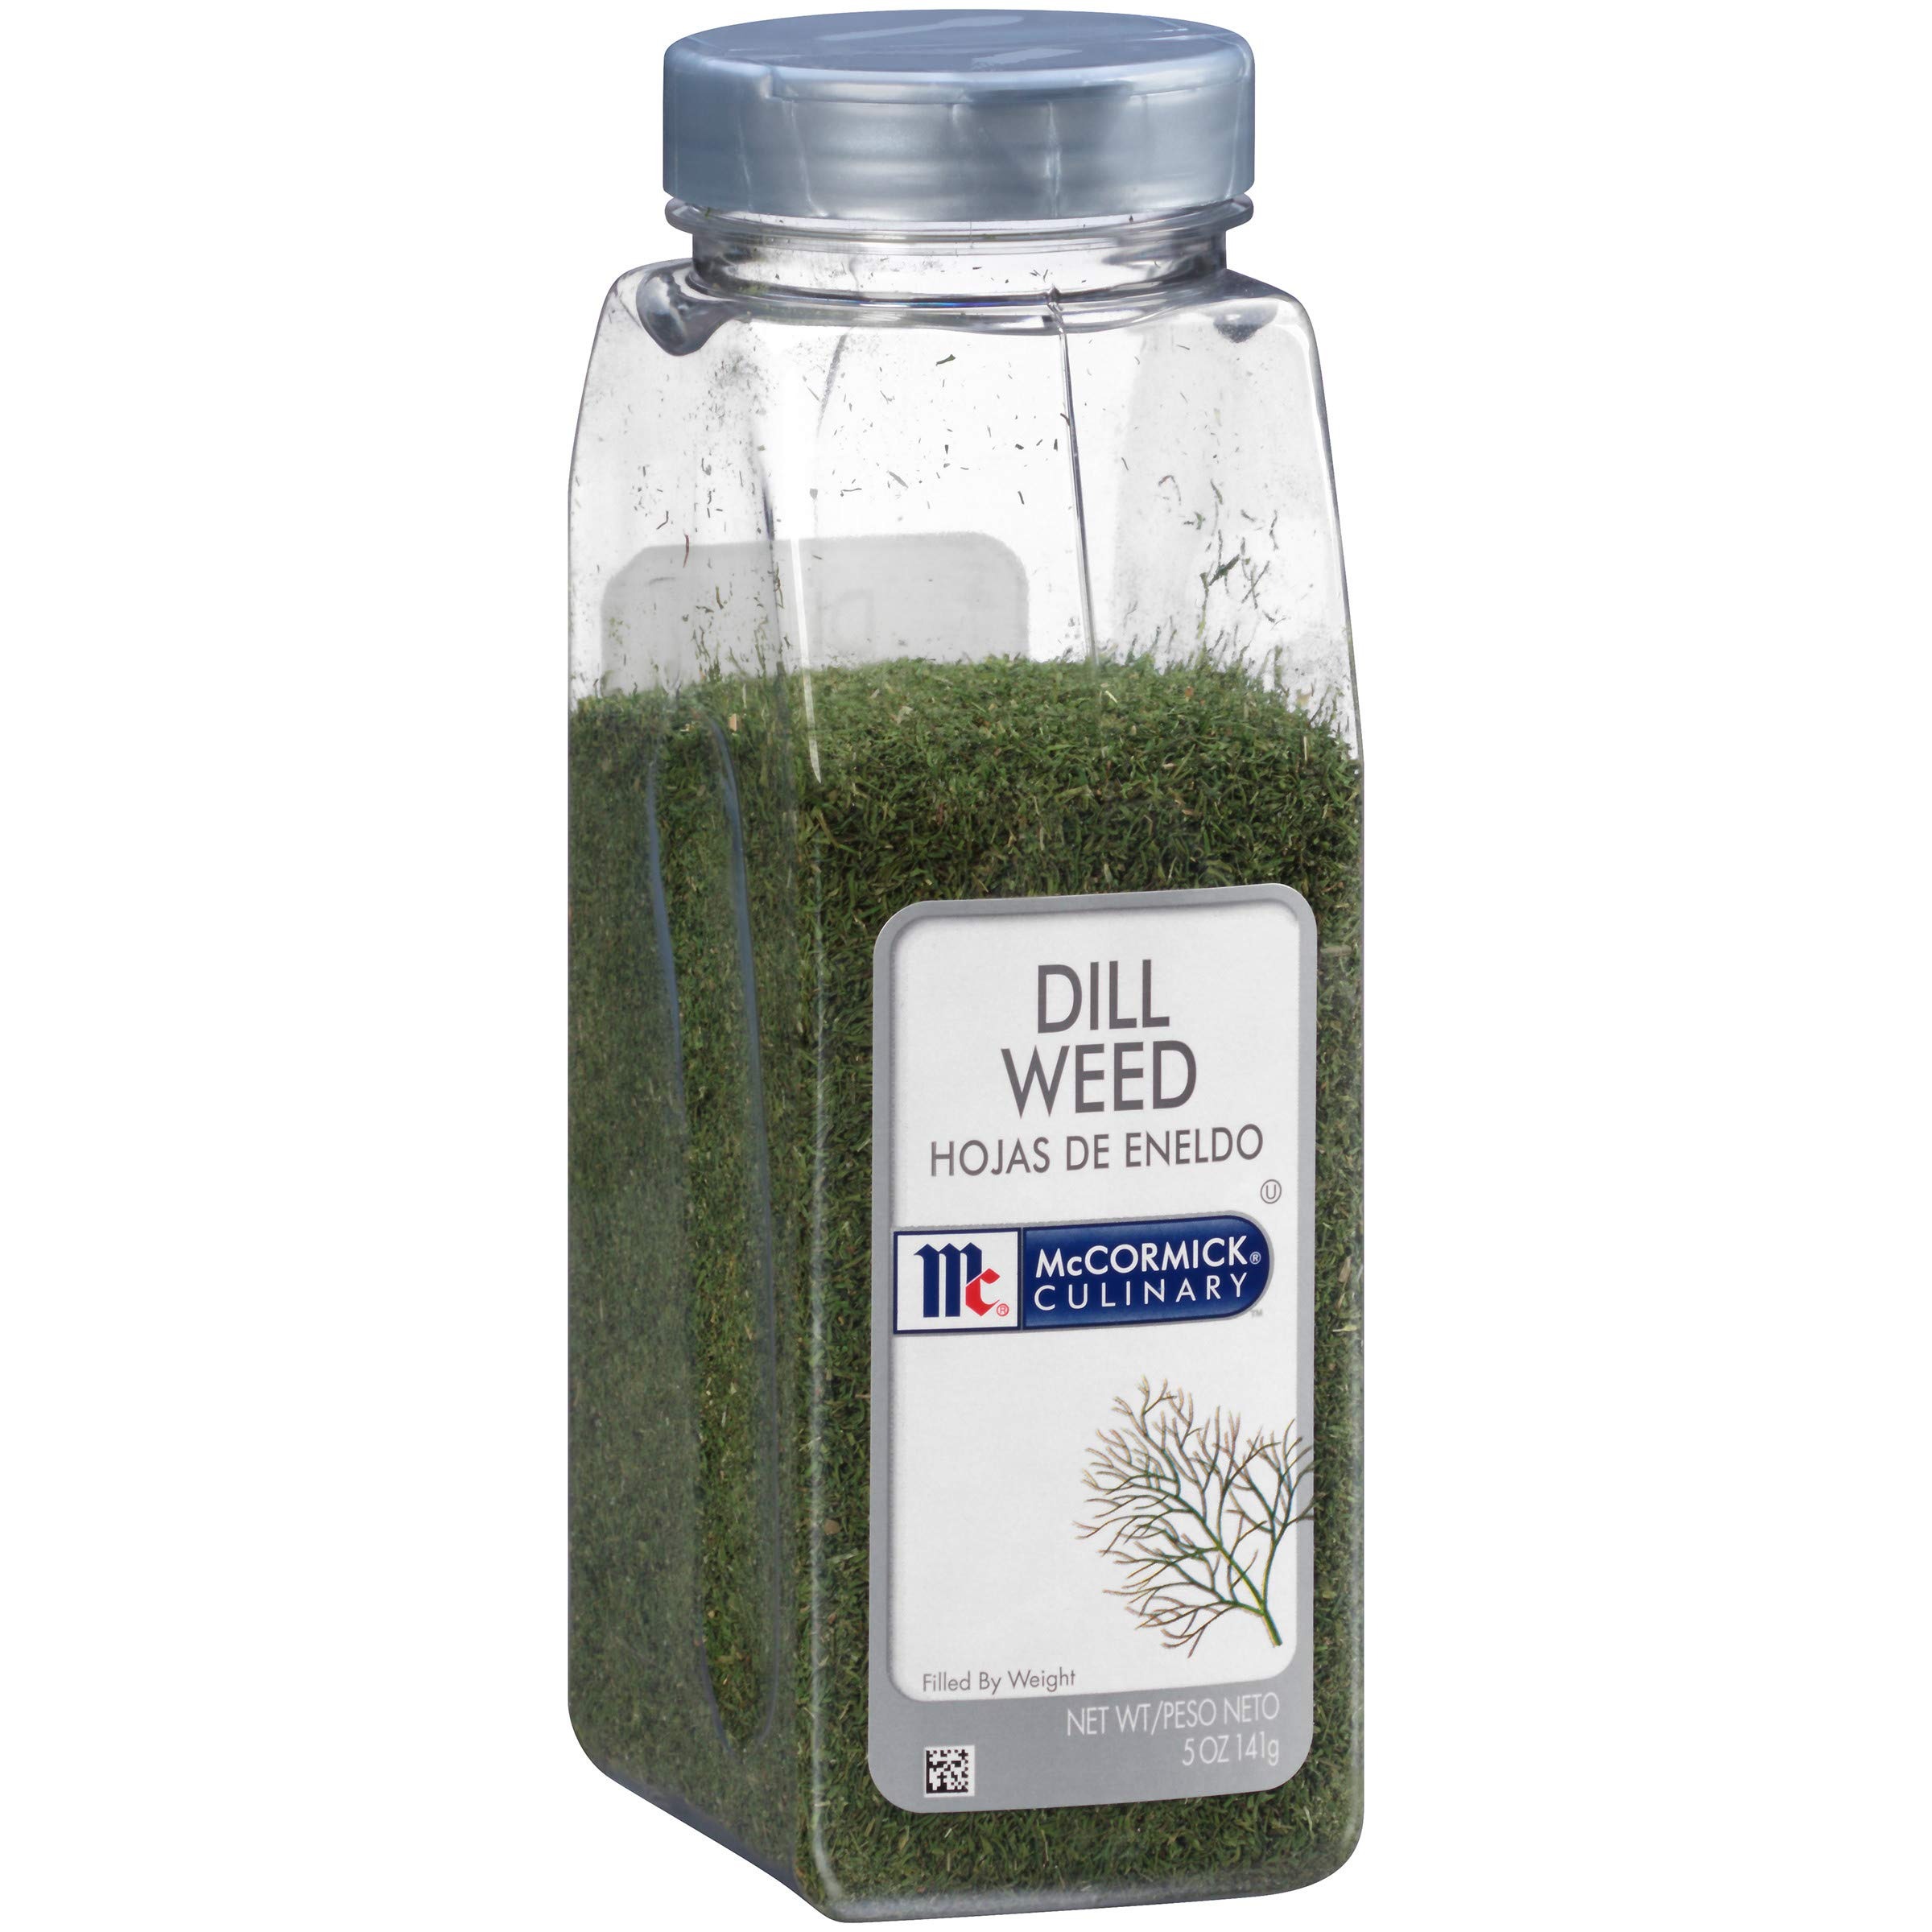
Item Name: McCormick Culinary Dill Weed, 5 oz - One 5 Ounce Container of Dried Dill Weed Seasoning For Back of House Use, Best in Stuffings, Dips, Soups, Seafood and More
Bullet Point 1: SWEET, VIBRANT FLAVOR: McCormick Culinary Dill Weed has hints of licorice with a sweet, tea-like flavor for adding taste and aroma to various dishes; perfect for pickles, seafood, eggs and meats
Bullet Point 2: HIGH QUALITY: Can be used in recipes that need a more subtle flavor than whole dill seed; achieve subtle, scrumptious results with ease when you use high-quality, carefully sourced dried dill
Bullet Point 3: MADE FOR CHEFS: Available in 5-ounce containers that are perfect for keeping on-hand at your restaurant; always have the ingredients you need in stock and ready for use in your commercial kitchen
Bullet Point 4: VERSATILE: Use dried dill weed in seafood entrees, soups, dips and stuffing; this versatile herb is ideal for various recipes; let dill weed earn its place in your spice rack with an array of uses
Bullet Point 5: A BRAND YOU CAN TRUST: McCormick Culinary's Dill Weed is kosher with no added MSG; garnish recipes confidently while accommodating your guests' dietary needs and using delicious herbs that impart a fantastic aroma
Value: 5.0
Unit: Ounce

Price: 20